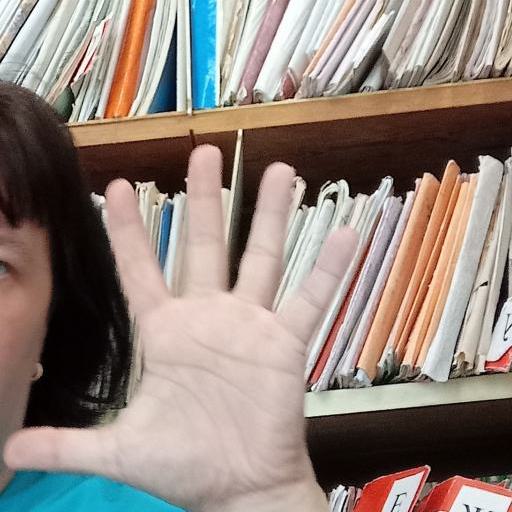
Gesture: palm